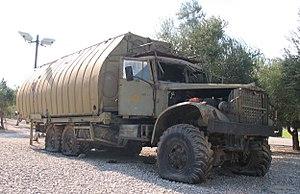
Le KrAZ-214 est un camion tactique à capot fabriqué par KrAZ qui n'est plus produit aujourd'hui.